Florentine painting

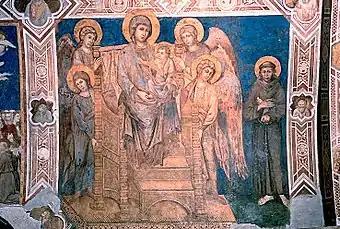
Cimabue, "Madonna of Santa Trinita", c. 1285, once in the church of Santa Trinita, now in the Uffizi Gallery

Florentine painting or the Florentine school refers to artists in, from, or influenced by the naturalistic style developed in Florence in the 14th century, largely through the efforts of Giotto di Bondone, and in the 15th century the leading school of Western painting. Some of the best known painters of the earlier Florentine School are Fra Angelico, Botticelli, Filippo Lippi, the Ghirlandaio family, Masolino, and Masaccio.